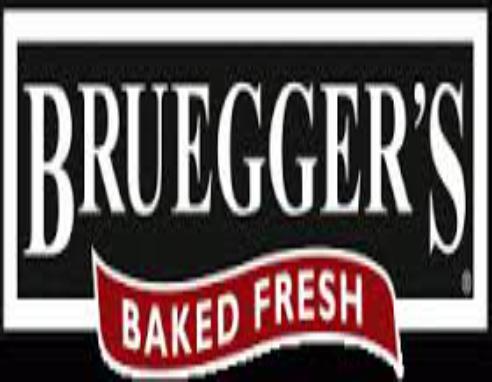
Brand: Bruegger's
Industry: Food